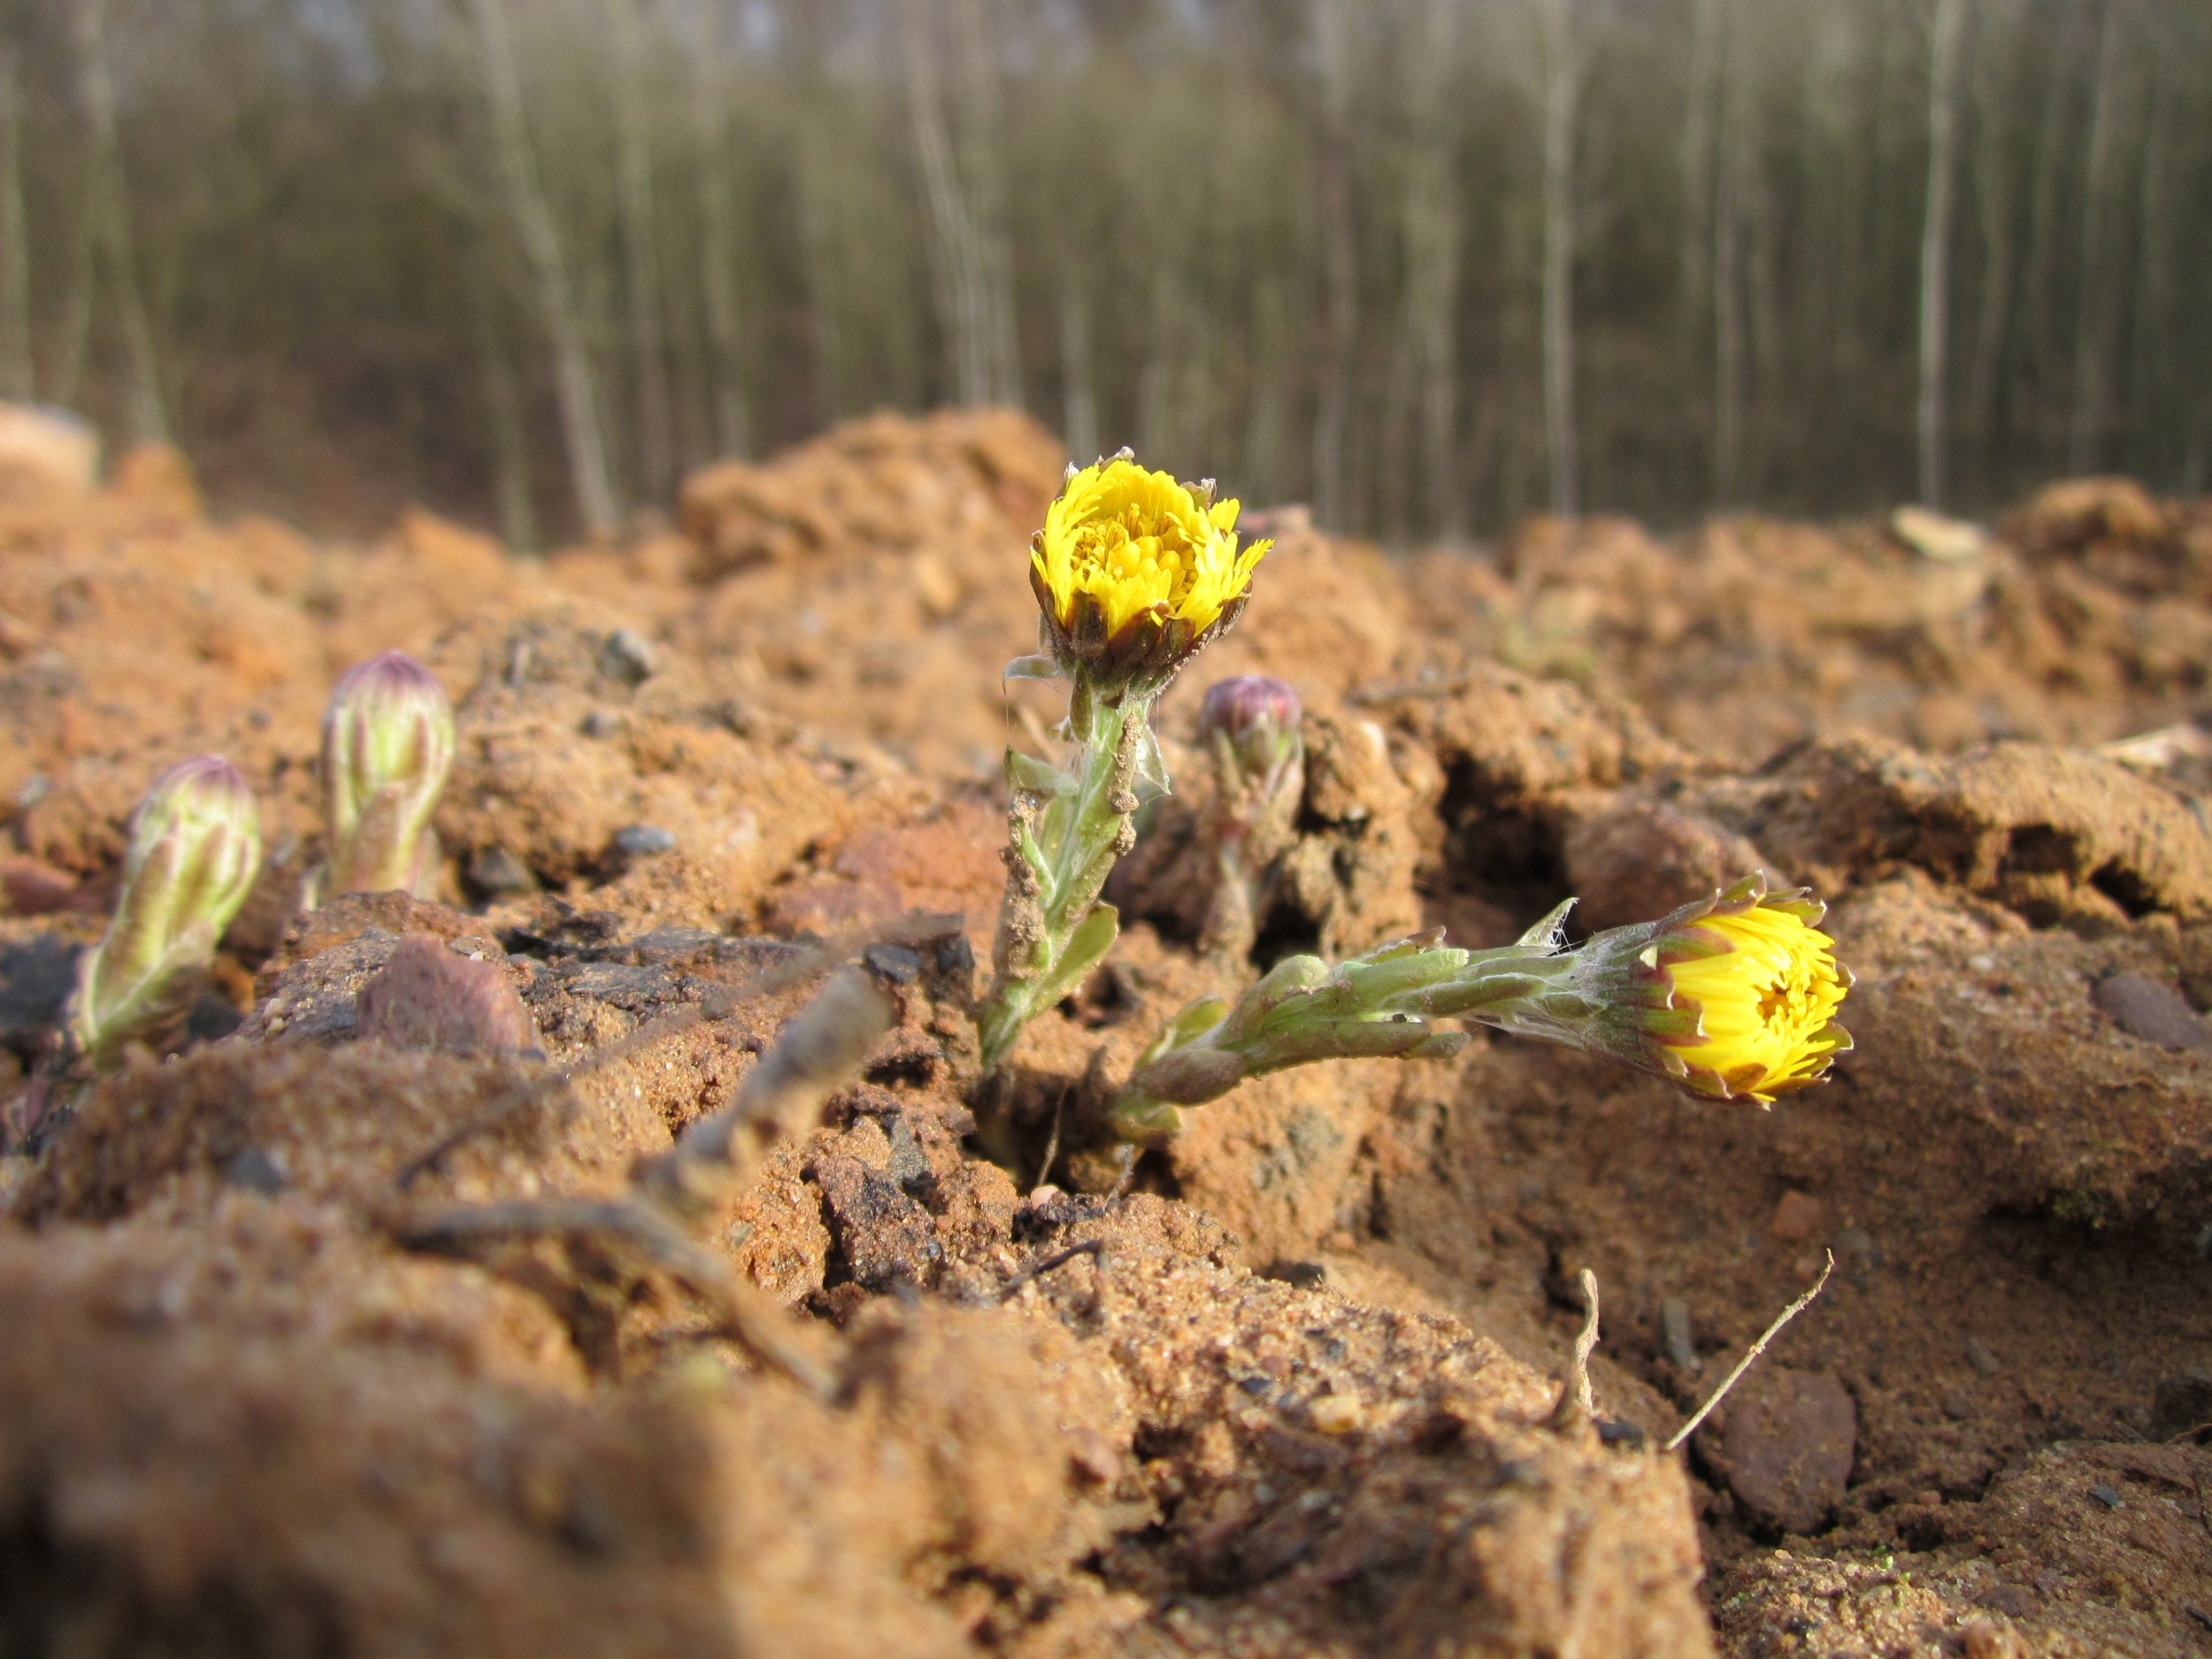
blossom, plant, field, leaf, flower, wild, spring, herb, produce, soil, botany, yellow, flora, wildflower, tussilago, macro photography, flowering plant, coltsfoot, land plant